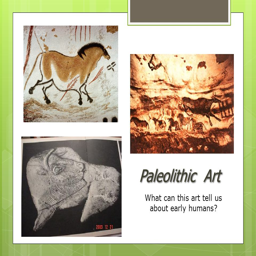
paleolithic art what can this art tell us about early humans